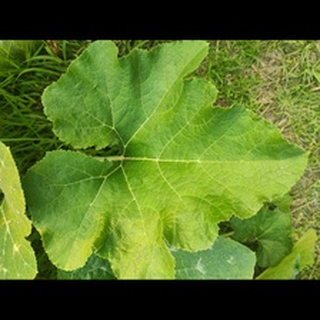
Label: healthy_pumpkin